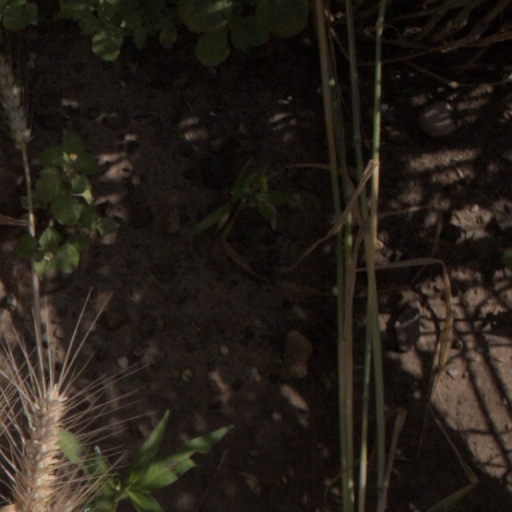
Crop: wheat